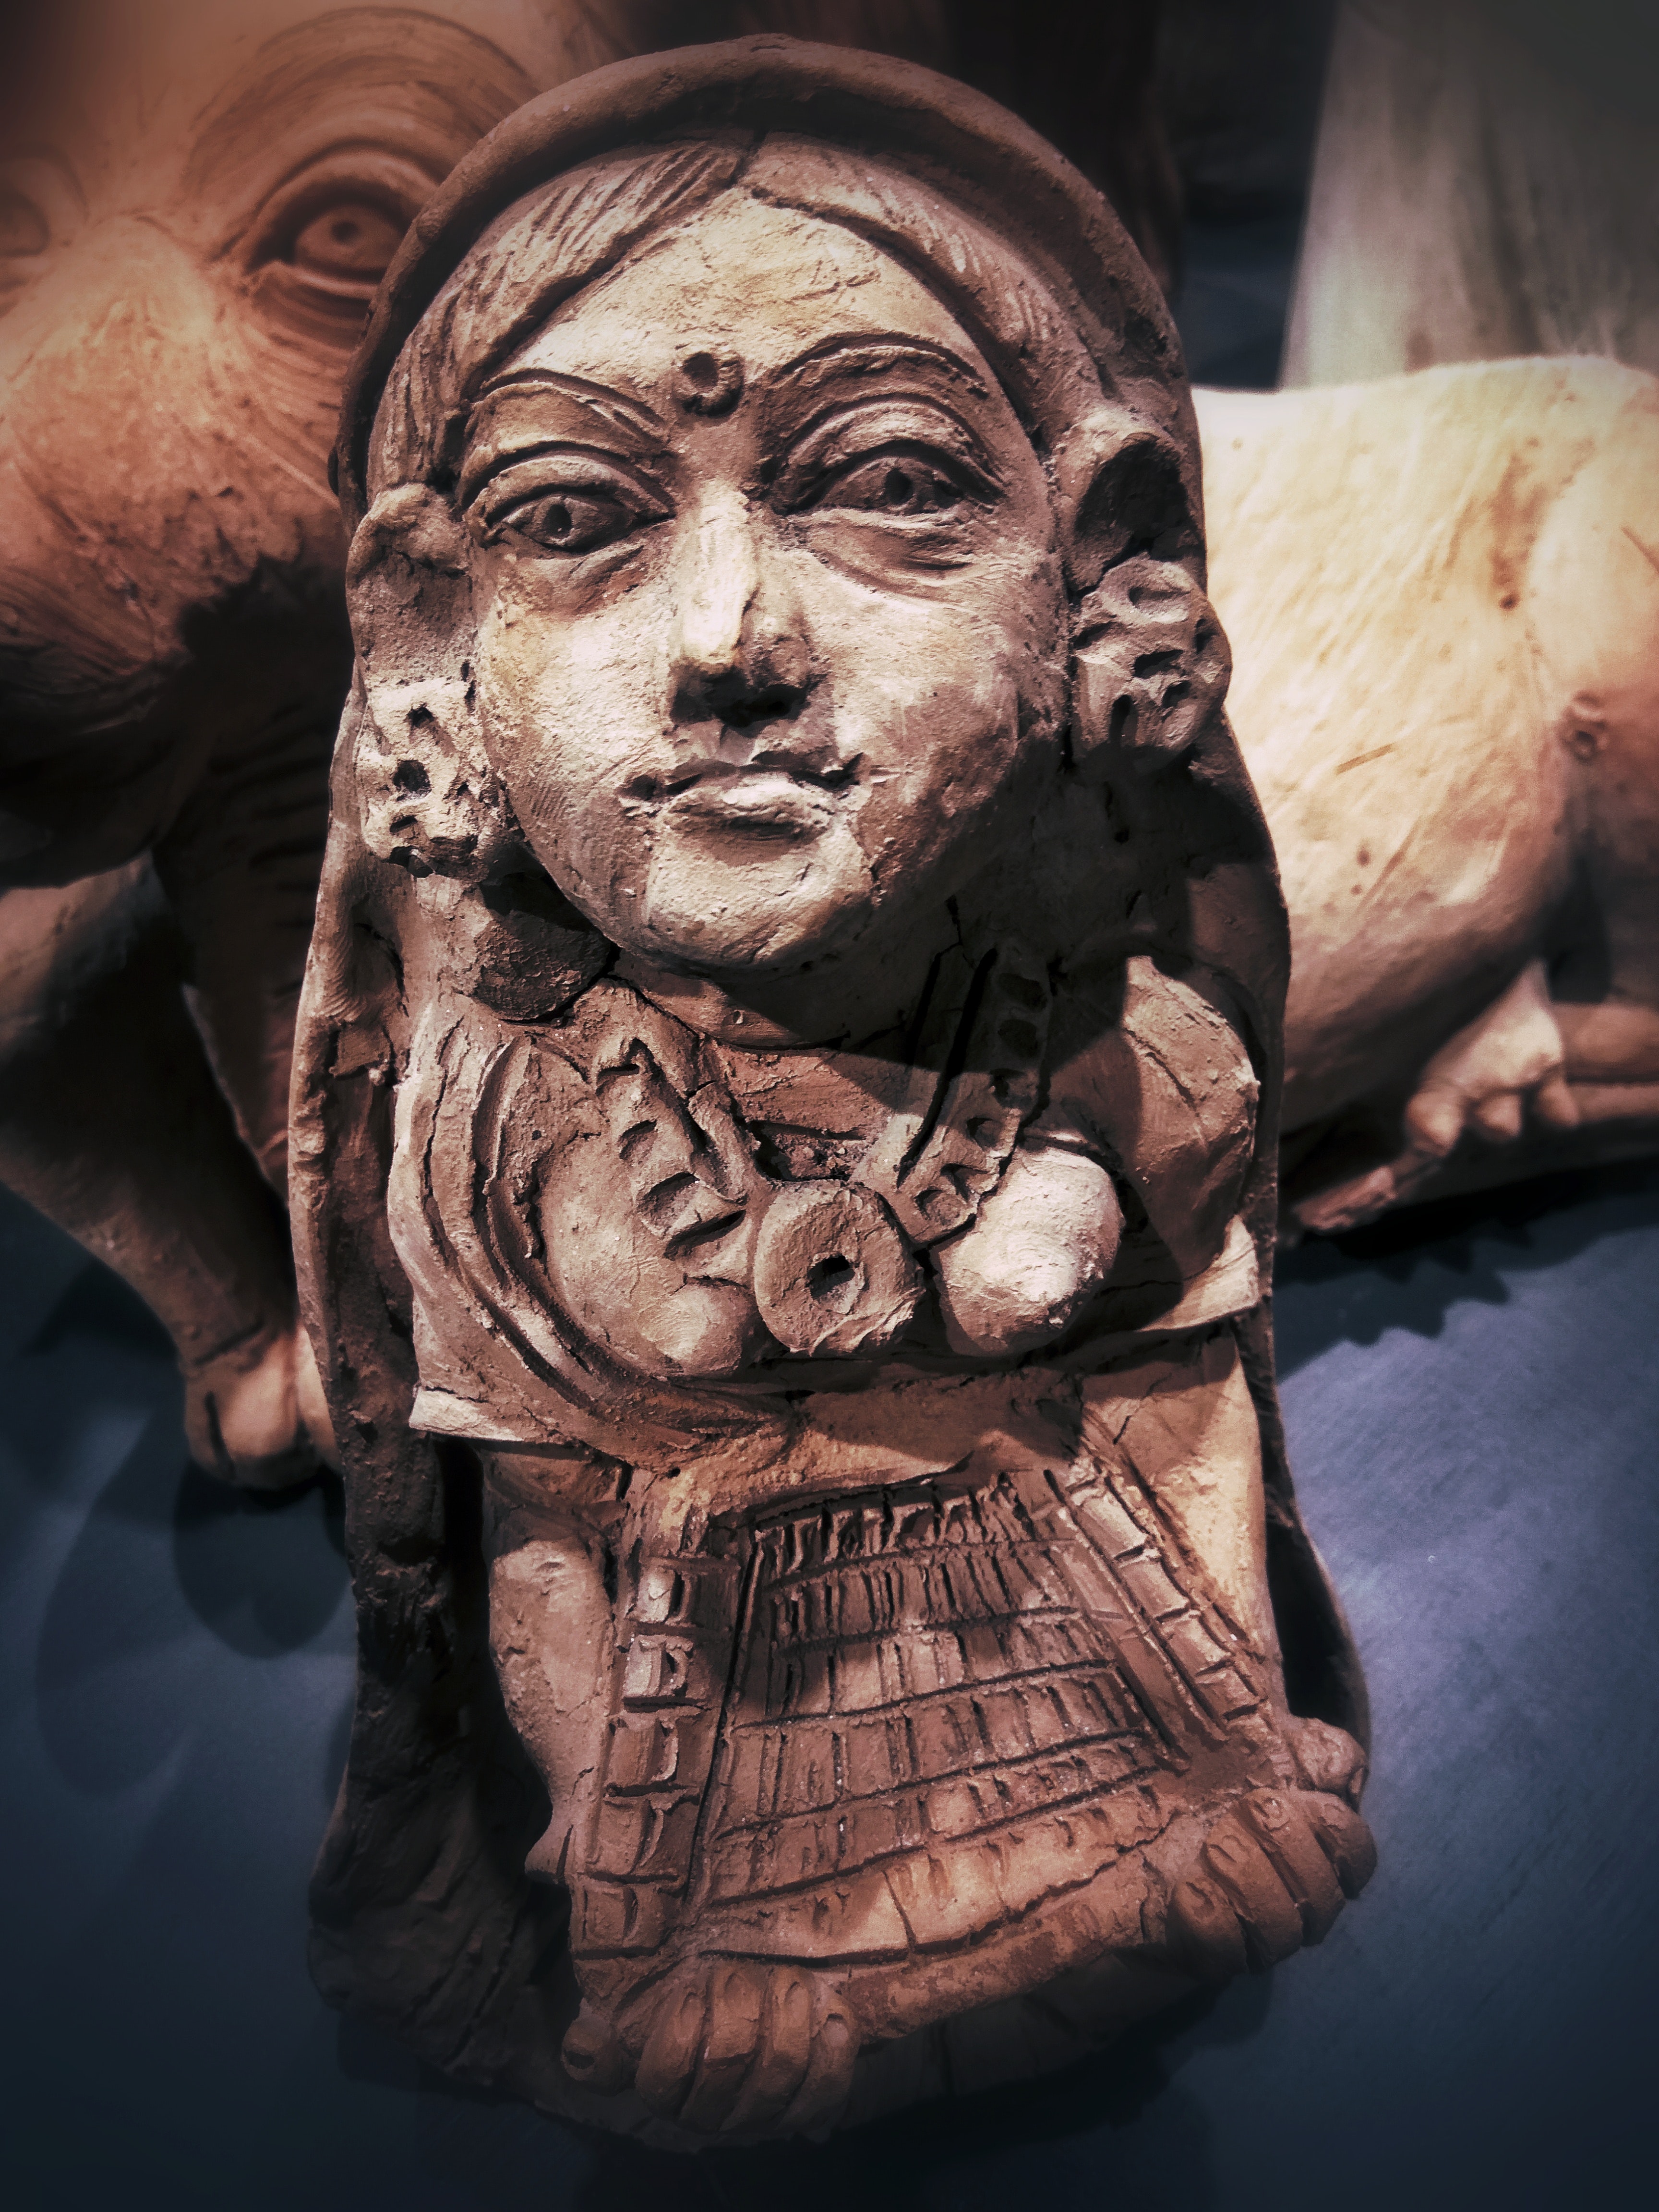
head, art, tattoo, forehead, illustration, visual arts, fiction